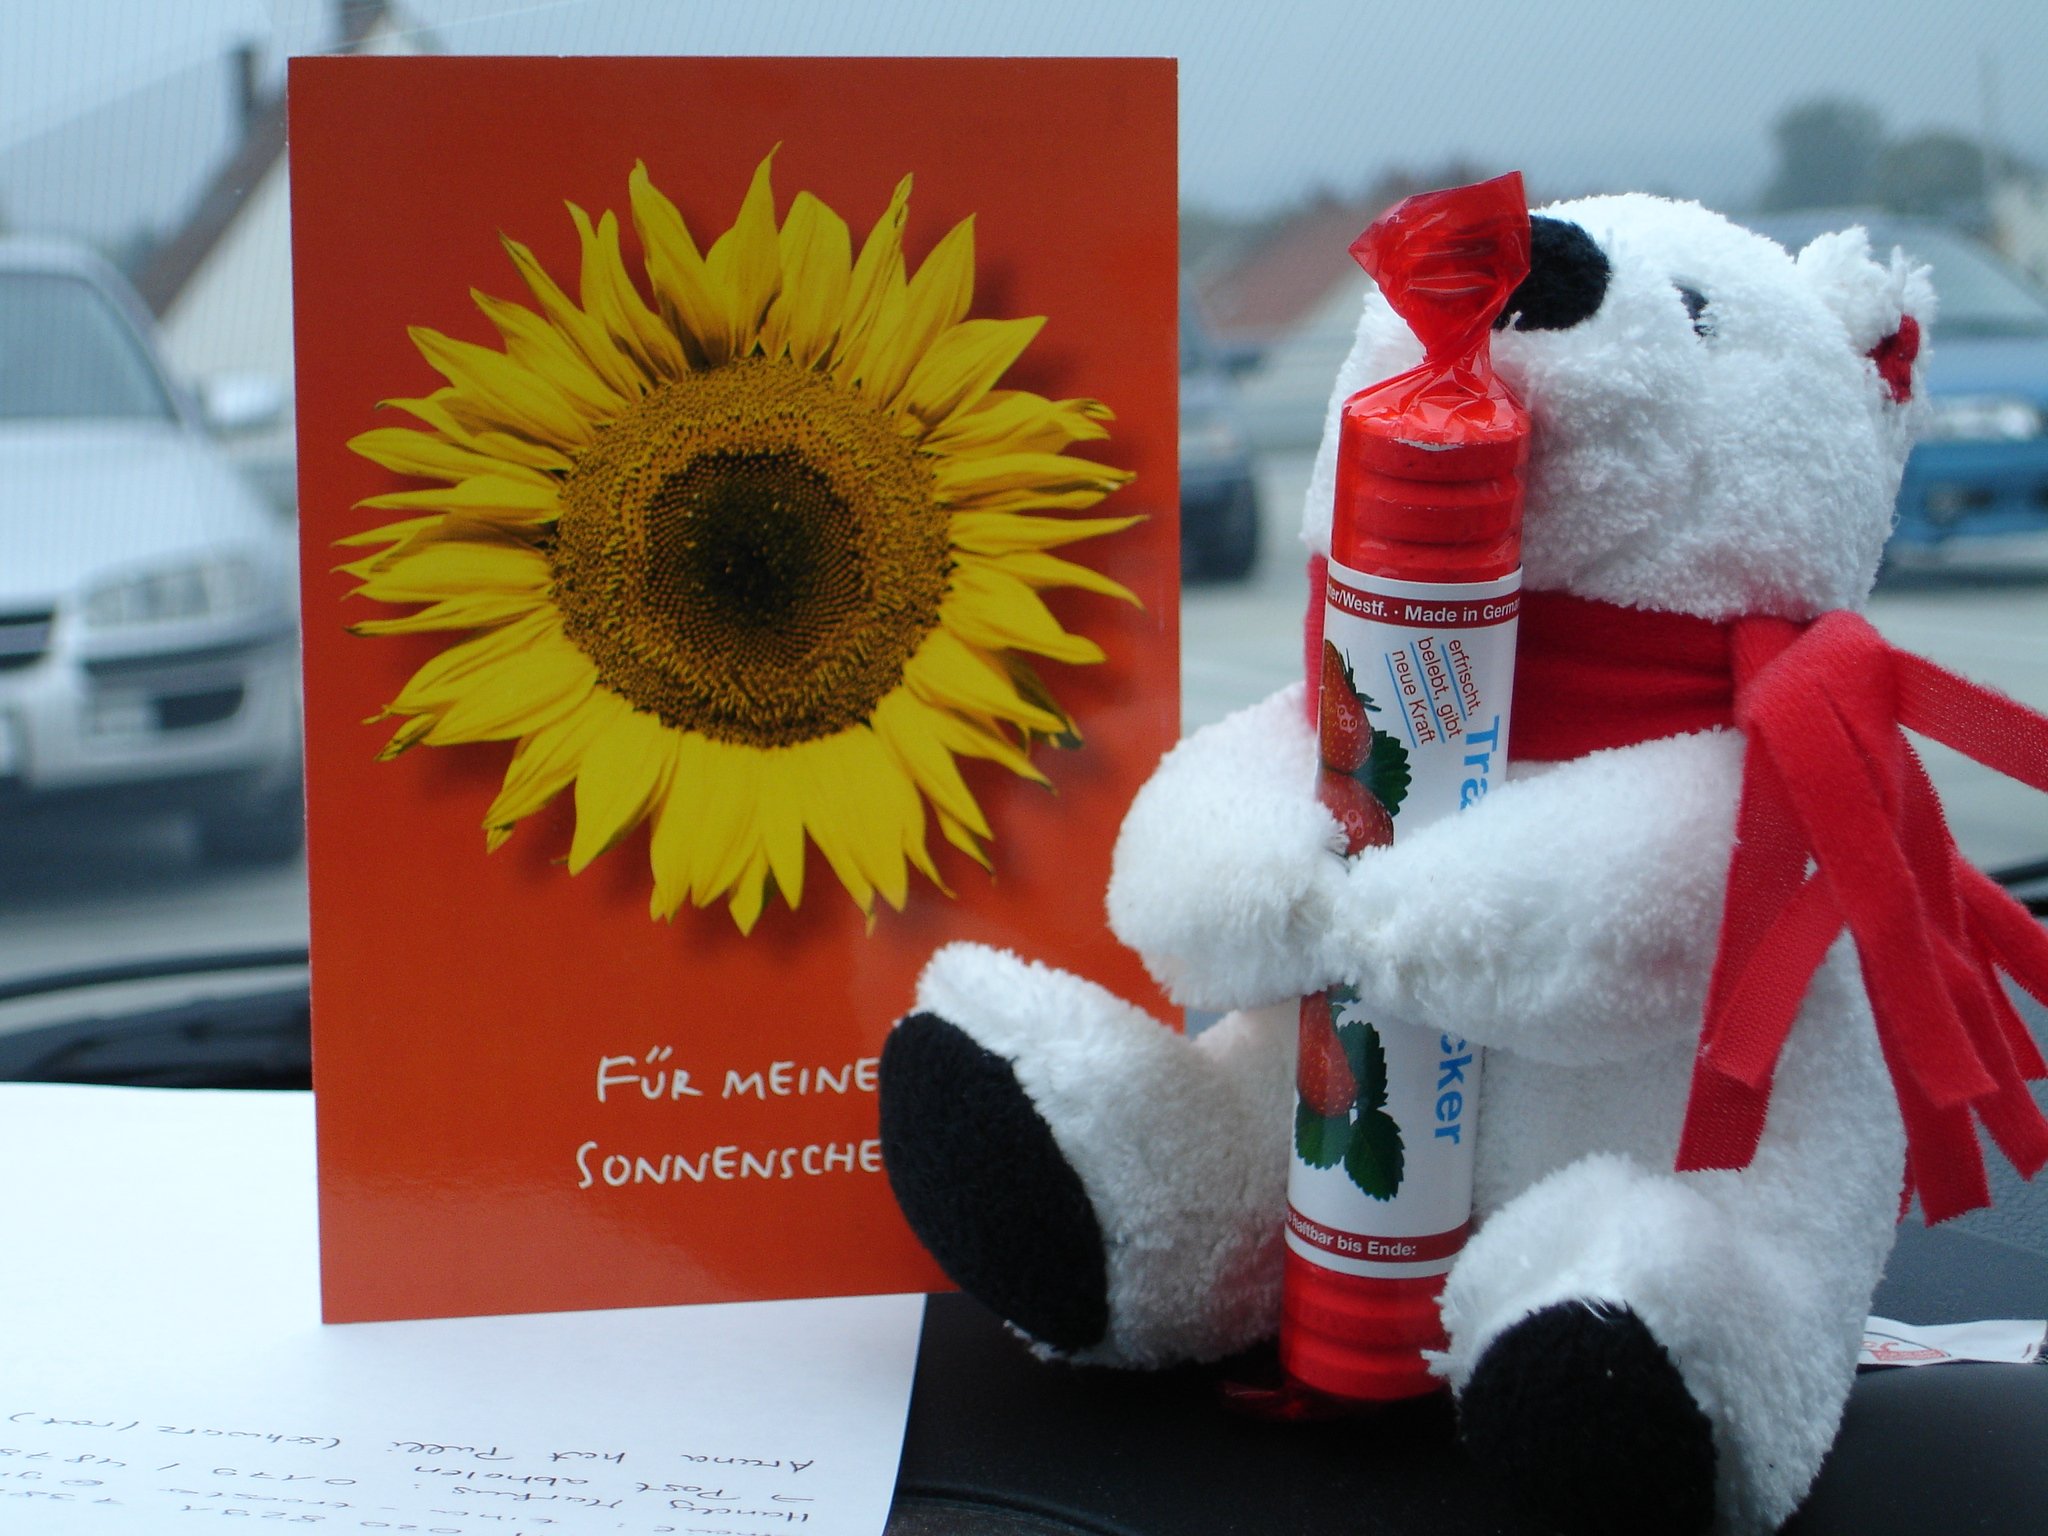
sunshine, sun, flower, bear, red, healthy, toy, map, polar bear, stuffed animal, greeting, greeting card, glucose, bless you, ill, recovery, disease, get well soon, land plant